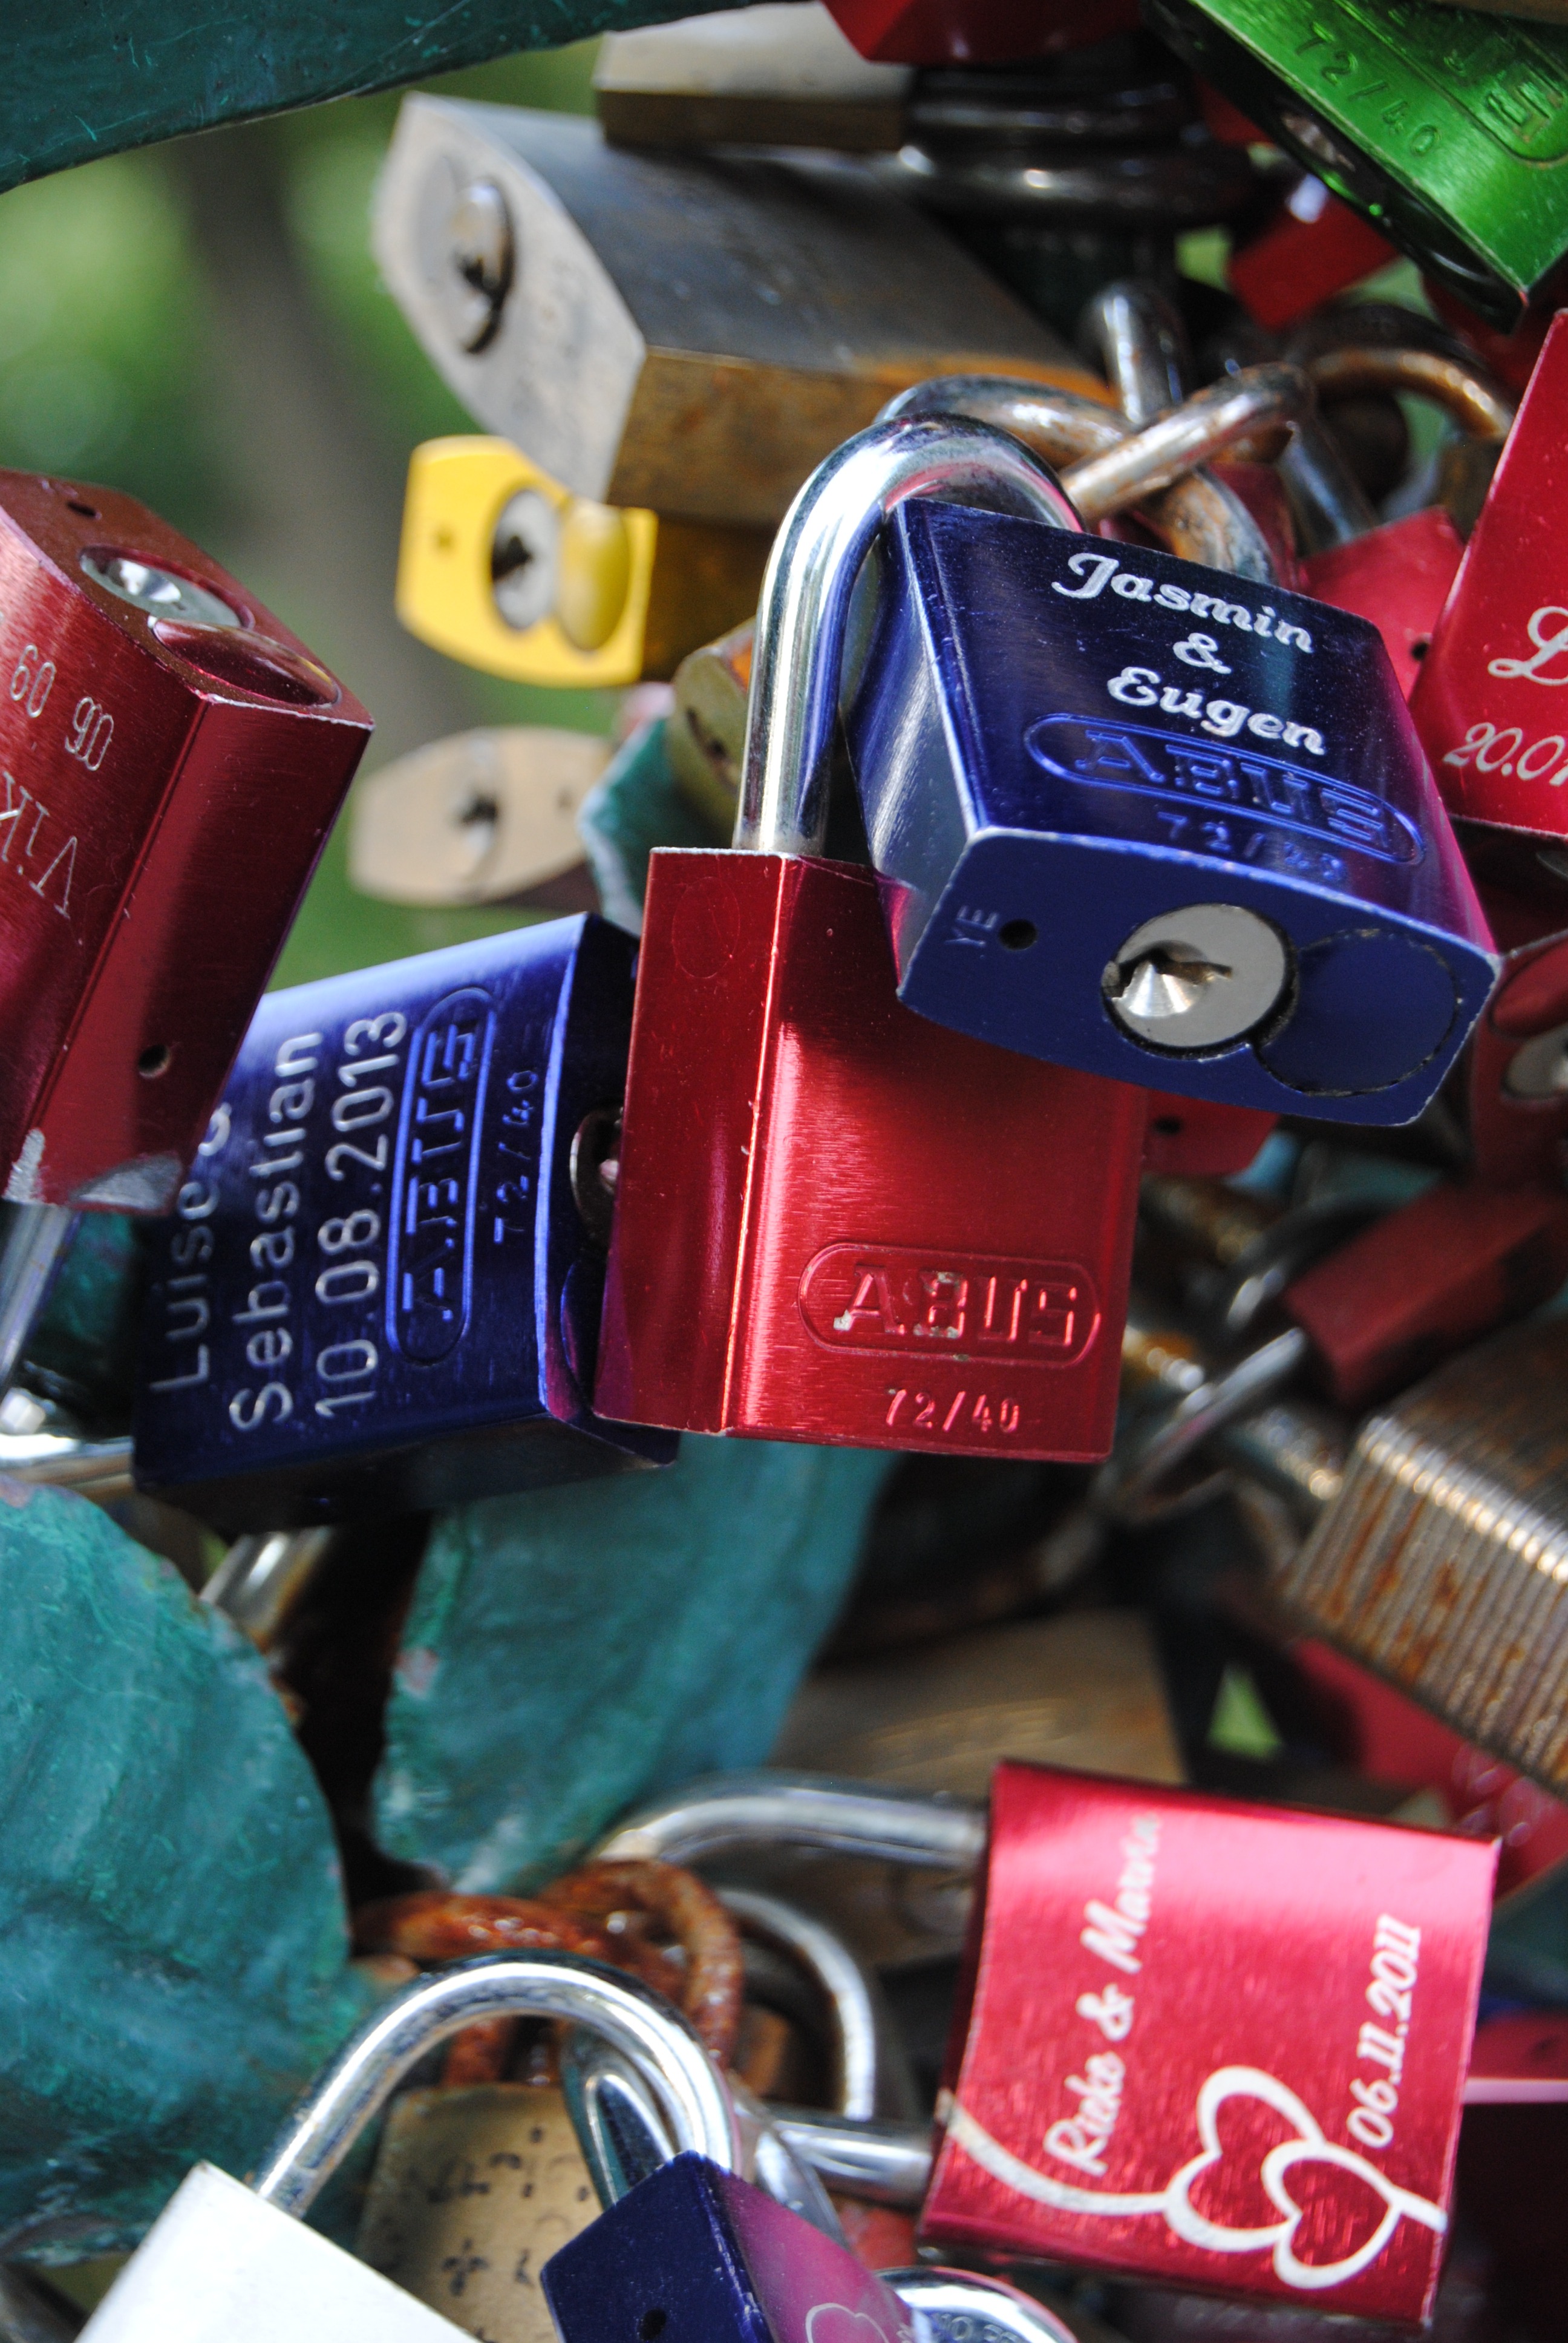
red, color, castle, art, friends, hanover, friendship palace, friendship locks, maschpark